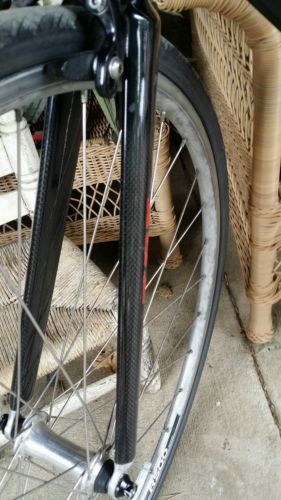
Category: bicycle